St Mary's Church, Cleobury Mortimer

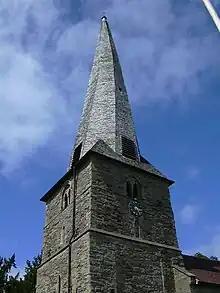
Twisted spire

St Mary's Church is an active Anglican parish church in the deanery of Ludlow, the archdeaconry of Ludlow, and the diocese of Hereford, in Cleobury Mortimer, Shropshire, England. Its benefice is united with those of six local parishes to form the Cleobury Benefice. The church is recorded in the National Heritage List for England as a designated Grade I listed building. It is notable for its shingled twisted spire.